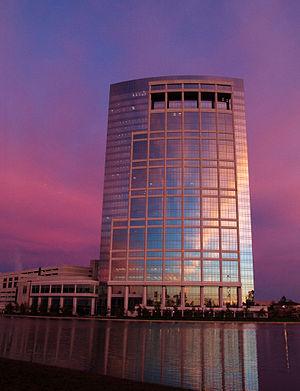
Anadarko était une compagnie pétrolière américaine. Elle a été rachetée par Occidental petroleum en 2019.